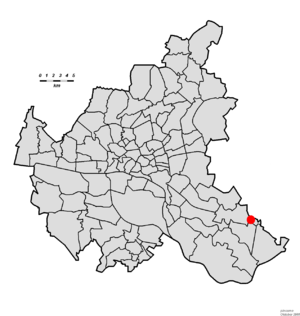
L'Observatoire de Hambourg est un observatoire astronomique, depuis 1968 rattaché à l'Université de Hambourg, en Allemagne. L'observatoire est situé dans le quartier de Bergedorf.